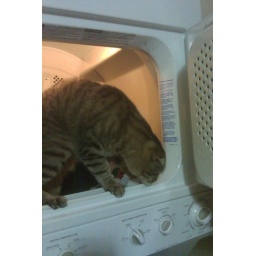
No wonder my clothes are always covered in cat hair!